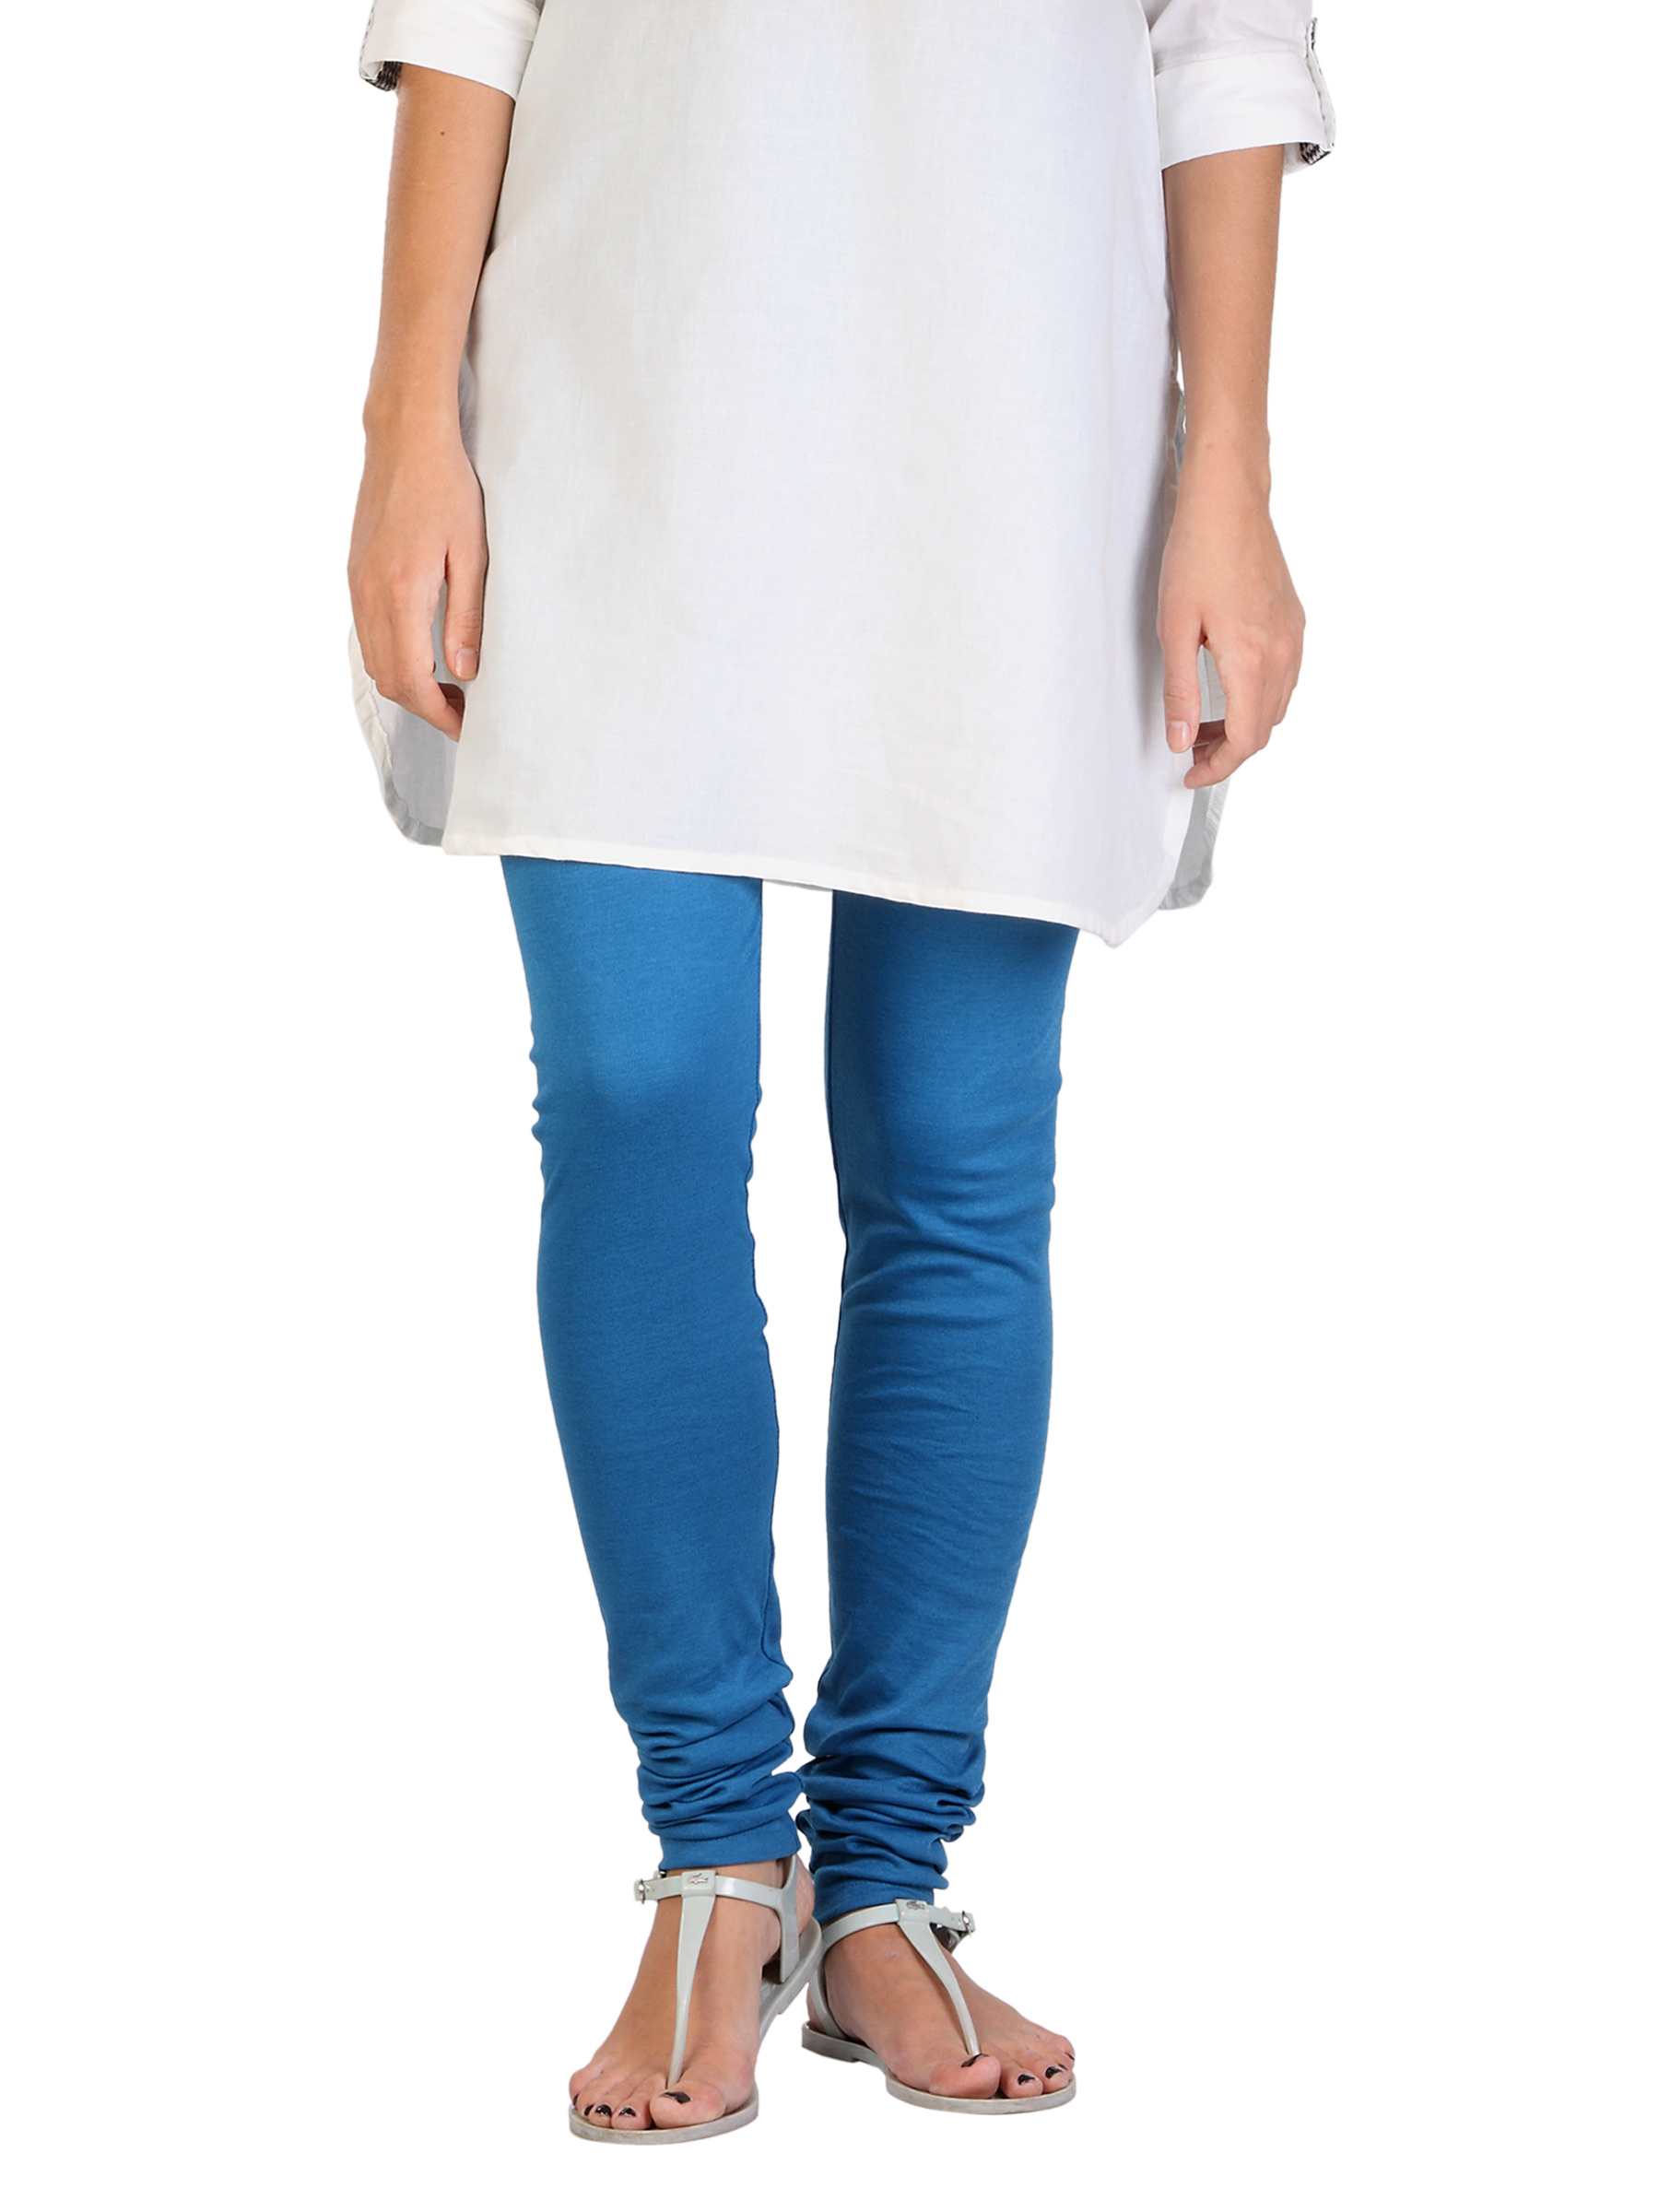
Aneri Women Blue Leggings
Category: Apparel / Bottomwear / Leggings
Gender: Women
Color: Blue
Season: Fall 2012
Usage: Casual